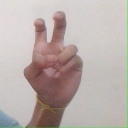
अक्षर: ई